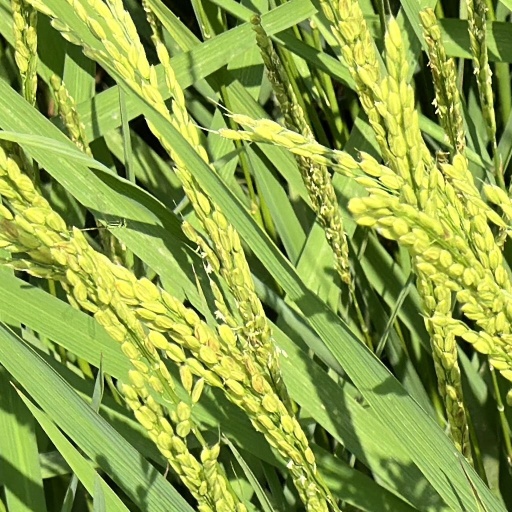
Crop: rice